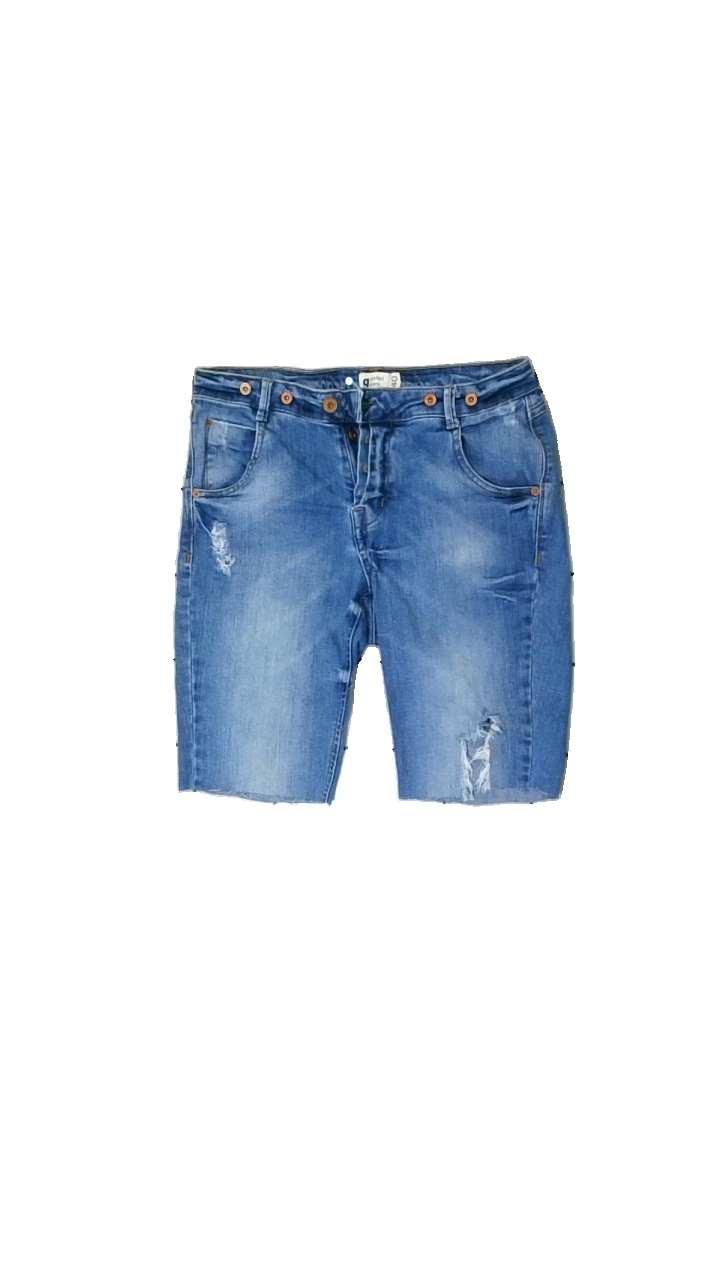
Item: Shorts (Ladies)
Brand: Gina Tricot
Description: blå jeans shorts med stora hål fram
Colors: Blue
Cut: Regular
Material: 100% cotton
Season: All
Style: Denim
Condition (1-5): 3
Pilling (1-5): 5
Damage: hål
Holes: Major
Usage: Export
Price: <50